Amhara Region

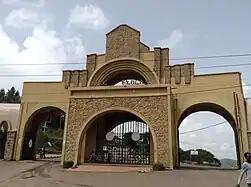
University of Gonder

Traditionally, upon childbirth, a priest will visit the family to bless the infant. The mother and child remain in the house for 40 days after birth for physical and emotional strength. The infant will be taken to the church for baptism at 40 days (for boys) or 80 days (for girls).